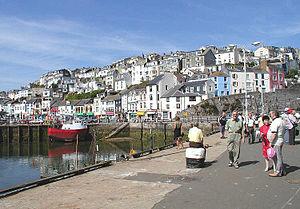
Brixham est un port côtier et une paroisse civile du Devon, sur la côte sud de l'Angleterre. Au moment du recensement de 2001, sa population était de 17 457 habitants.